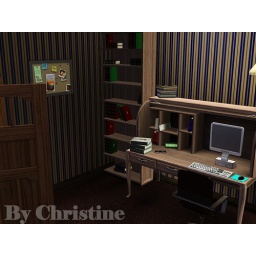
Grandpa's house study conner in bed room